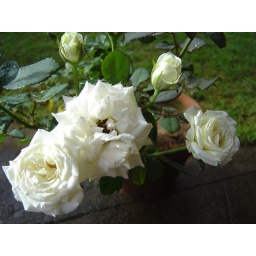
..white roses in our garden back home. Undeniably, the fruit of Amma's toil in the soil - [Home, Thrissur]